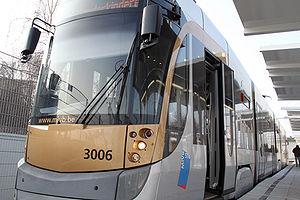
Les T3000 sont des trams à plancher bas intégral du réseau de tramway de Bruxelles géré par la STIB.
La Société des transports intercommunaux de Bruxelles généralement abrégée STIB, en néerlandais Maatschappij voor het Intercommunaal Vervoer te Brussel, est un organisme d’intérêt public bruxellois de transport public.